Desk

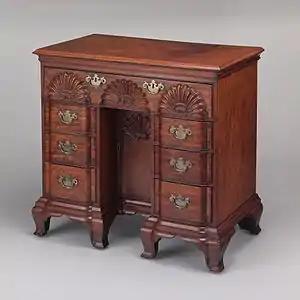
Desk; 1765; mahogany, chestnut and tulip poplar; 87.3 x 92.7 x 52.1 cm; Metropolitan Museum of Art (New York City)

A desk or bureau is a piece of furniture with a flat table-style work surface used in a school, office, home or the like for academic, professional or domestic activities such as reading, writing, or using equipment such as a computer. Desks often have one or more drawers, compartments, or pigeonholes to store items such as office supplies and papers. Desks are usually made of wood or metal, although materials such as glass are sometimes seen.